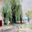
Label: willow_tree